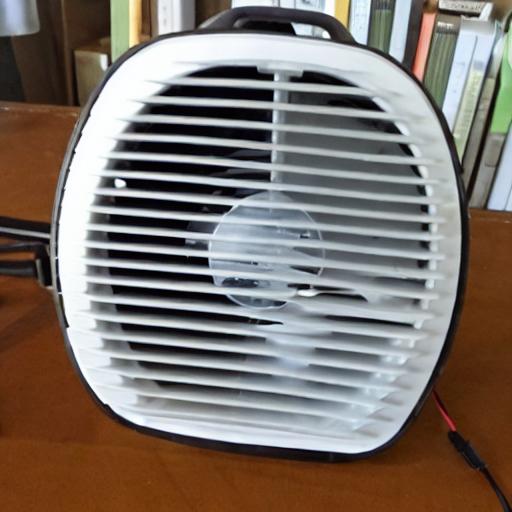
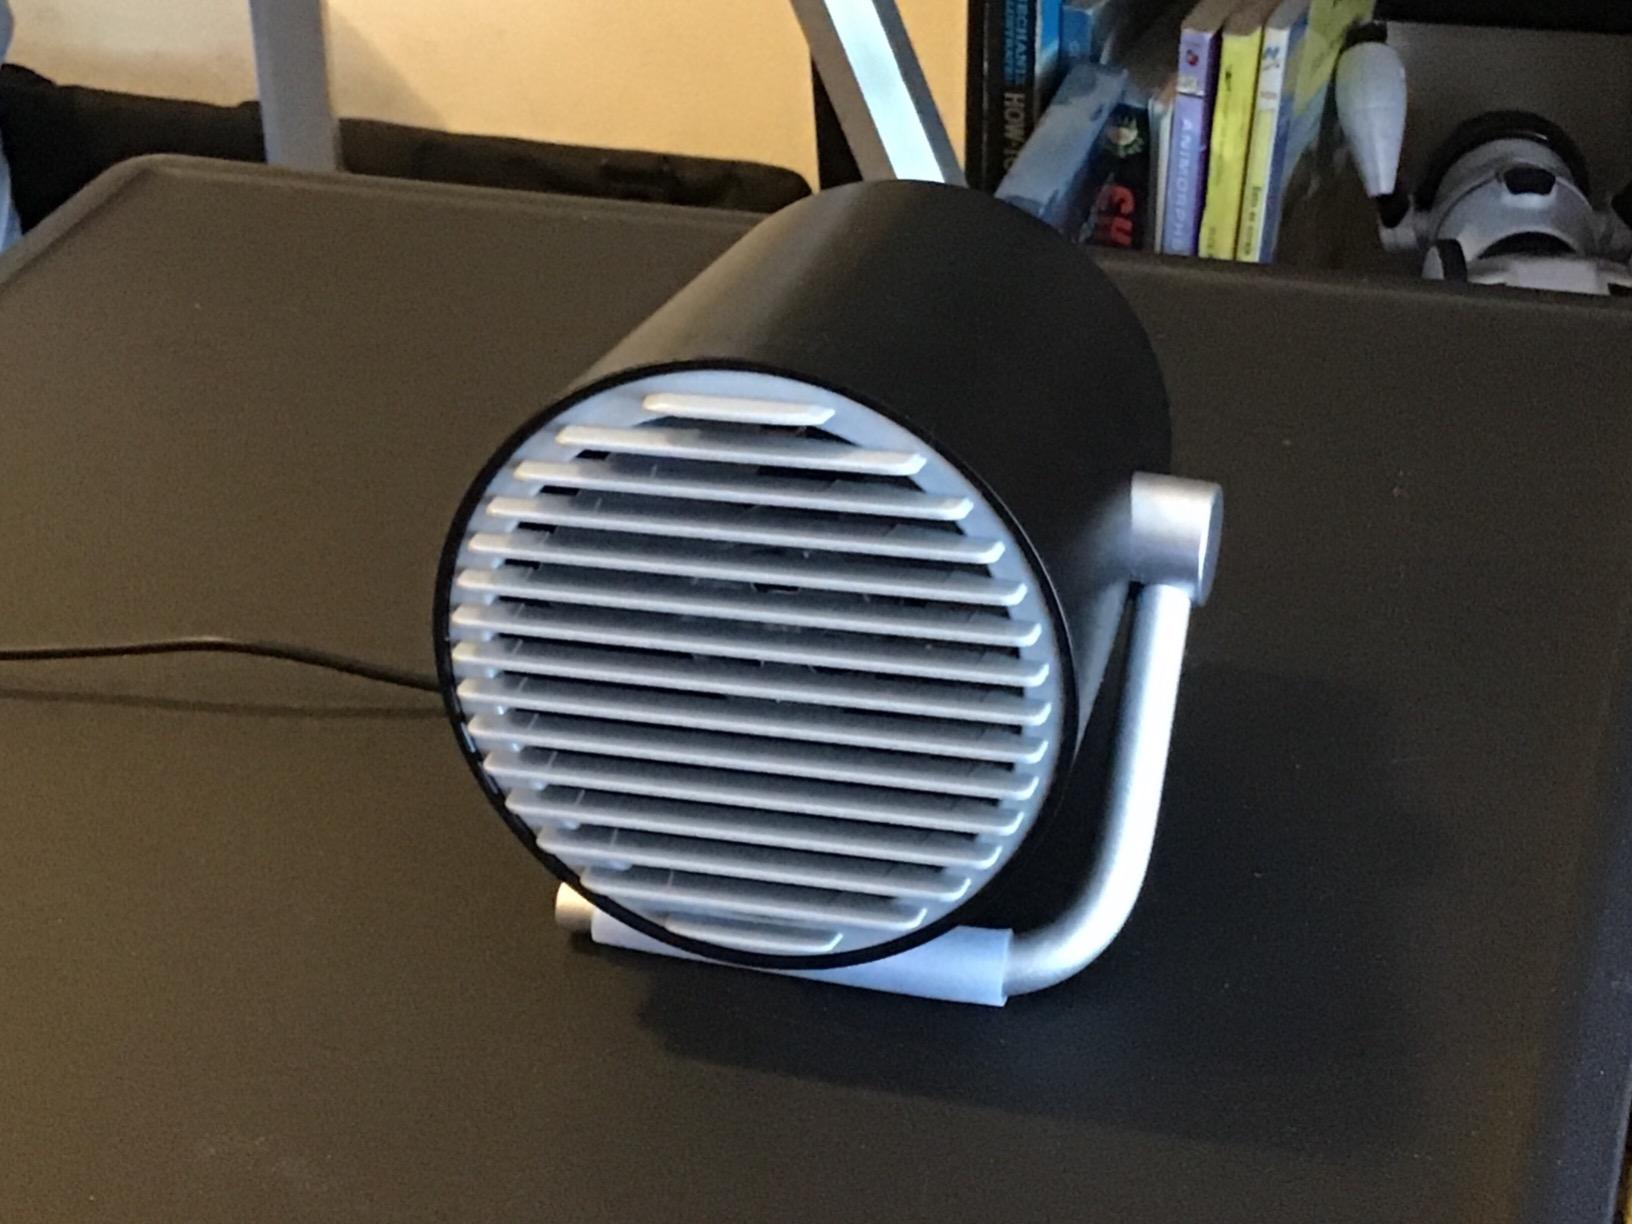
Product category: fan
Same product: no